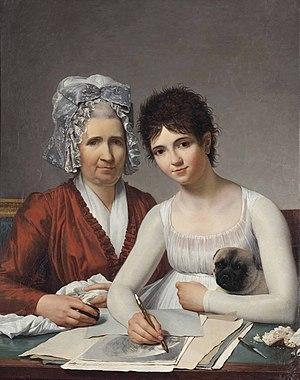
Victor Maximilien Potain, Portrait de Marie-Adrienne Potain, soeur de l'artiste et épouse de l'architecte Pierre Rousseau, et de sa fille Rose-Marie Charlotte Rousseau tenant son chiot
Pierre Rousseau est un architecte français né à Nantes le 31 mai 1751 et mort à Rennes en 1829. Il est particulièrement connu pour avoir construit l'hôtel de Salm, actuel Palais de la Légion d'honneur, à Paris, de 1782 à 1787.